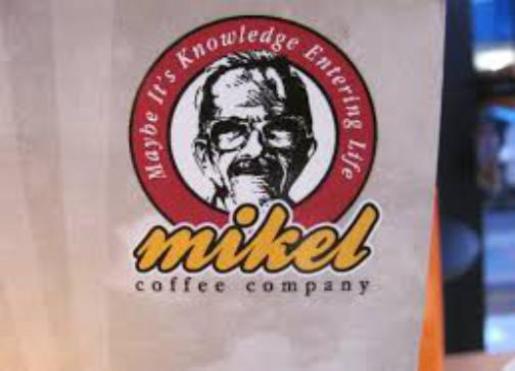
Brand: mikel coffee company
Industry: Food